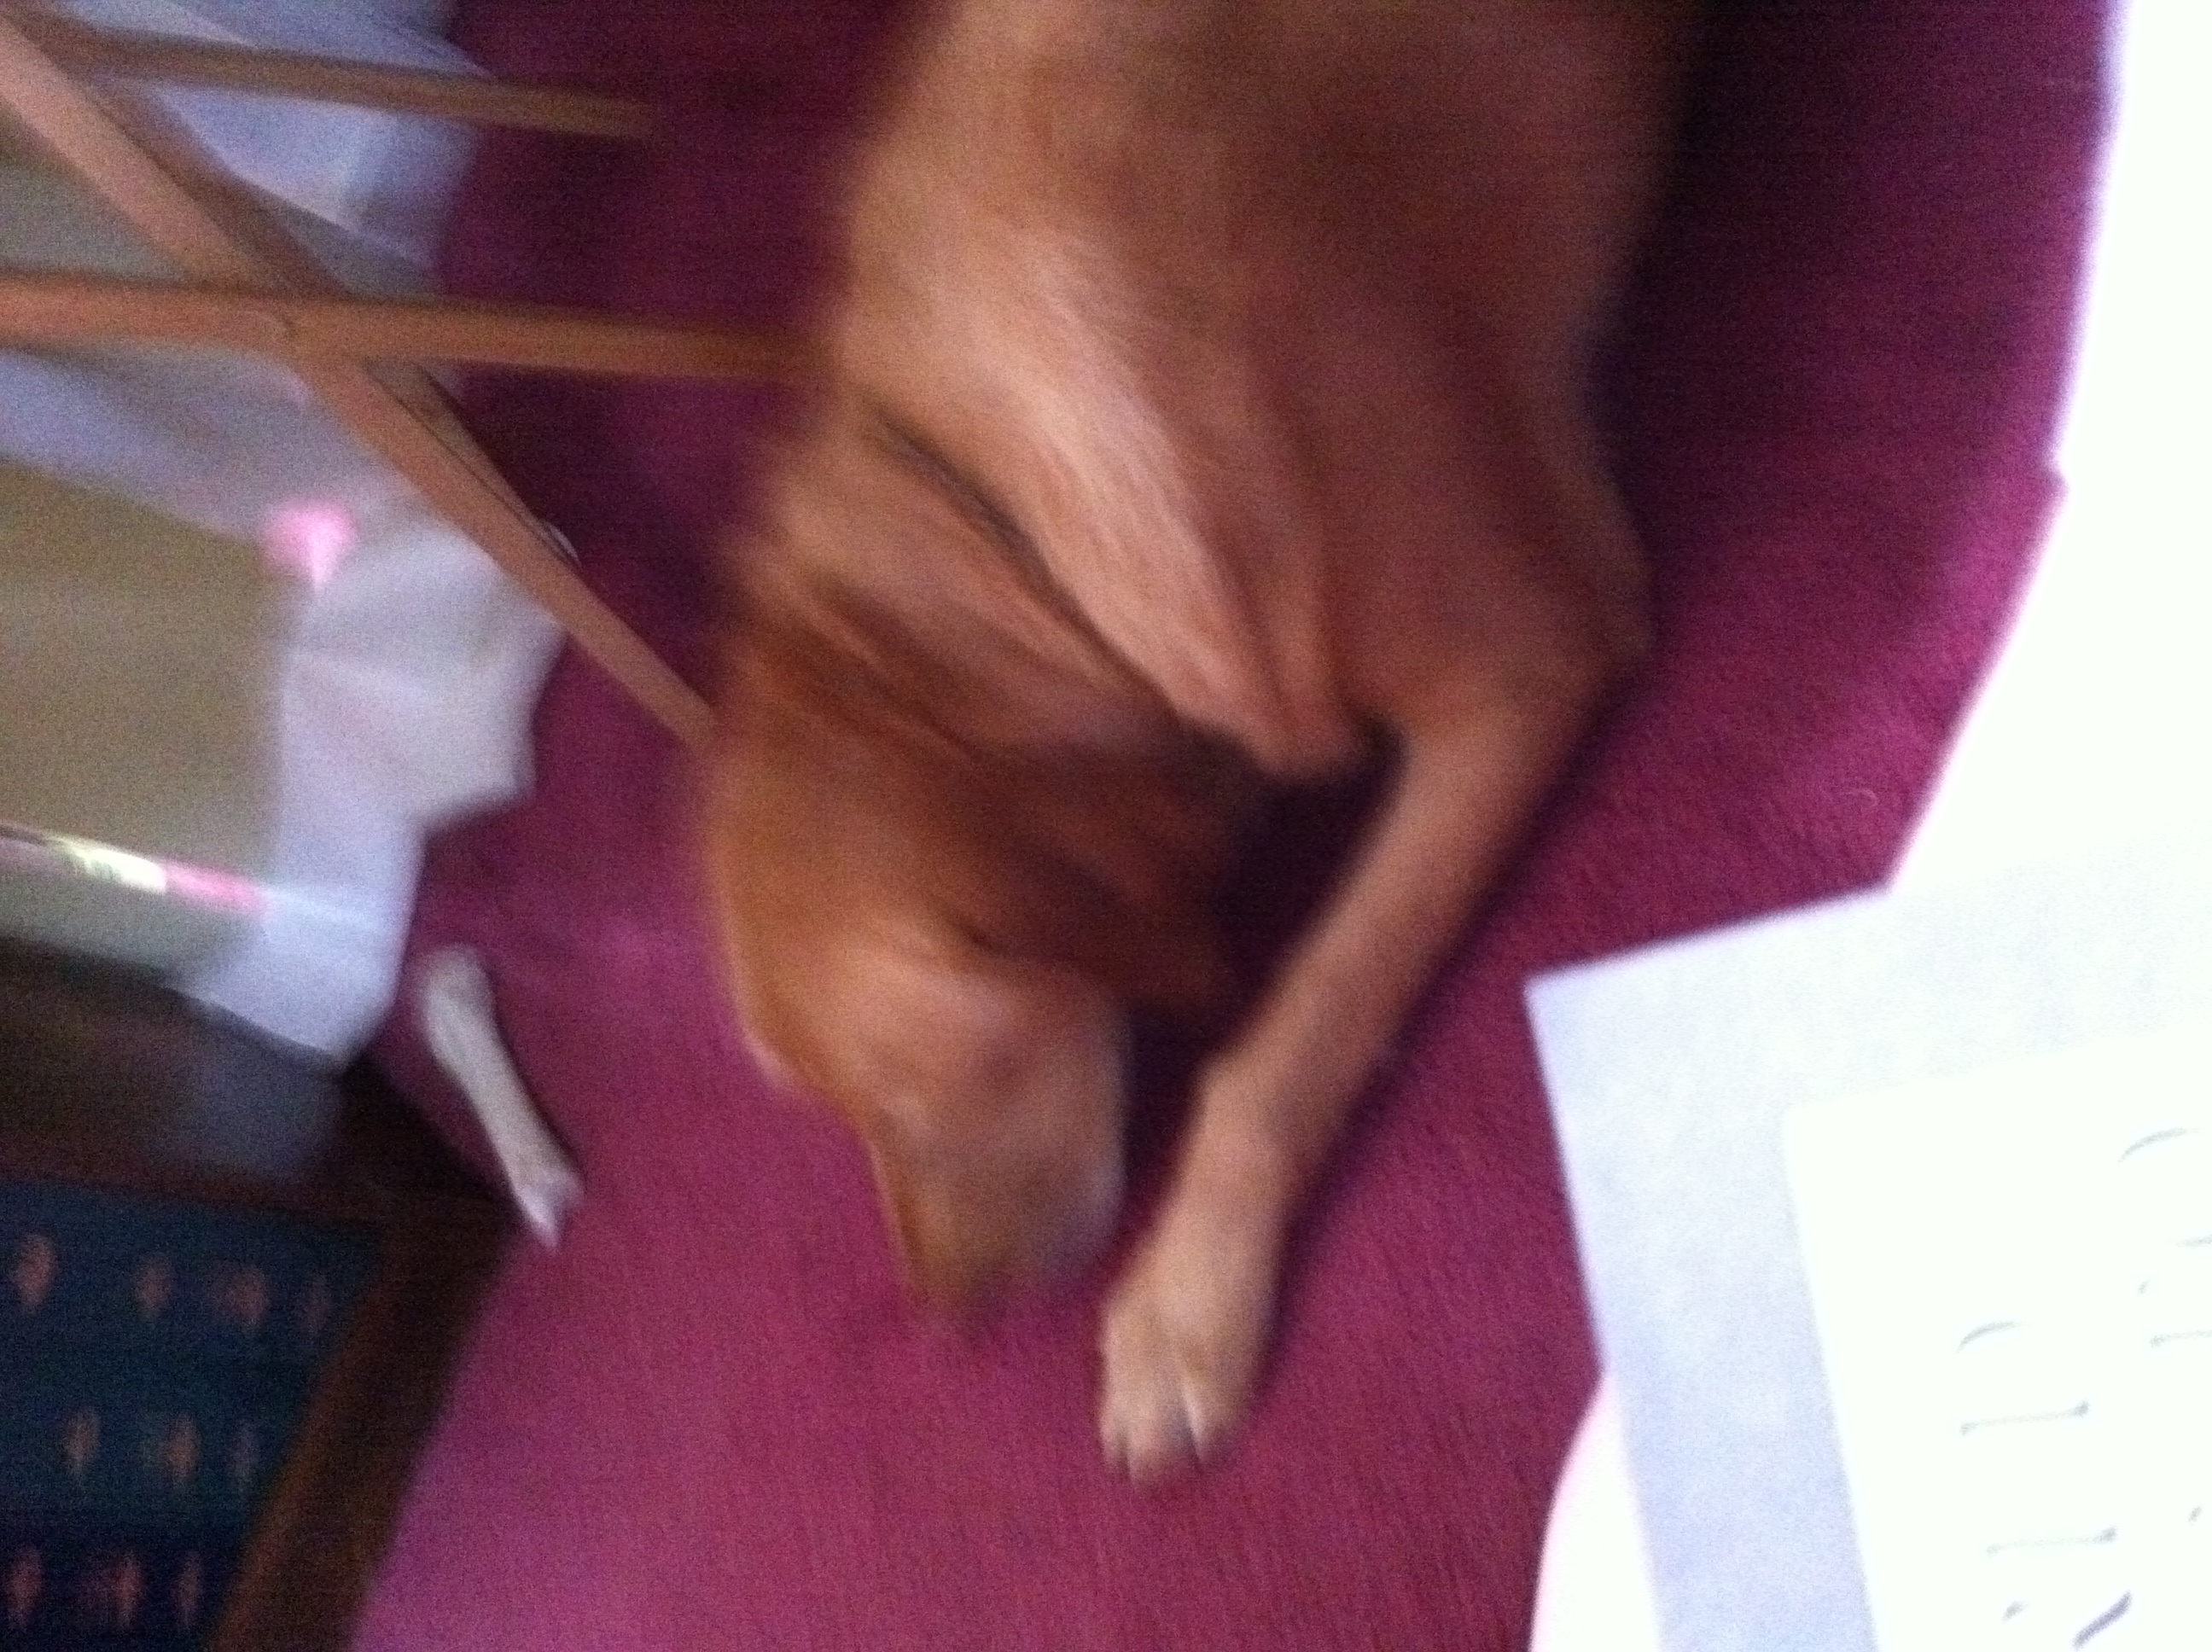Question: what is the name of this book?
Answer: unanswerable